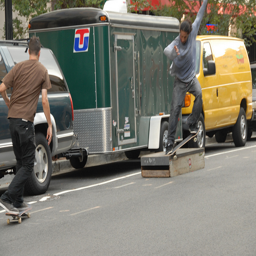
A skateboarder is doing a trick by a trailer truck.
two skate boarders riding in the street doing tricks
The skateboarders are attempting tricks in the city.
The boys are doing skateboard tricks on the street.
A group of men performing skateboard tricks in the street.